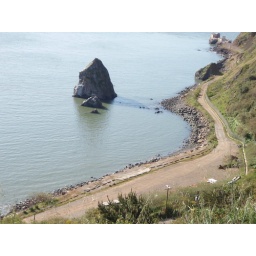
A rock in the water by the Golden Gate Bridge